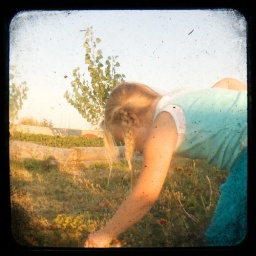
girl in a flower garden